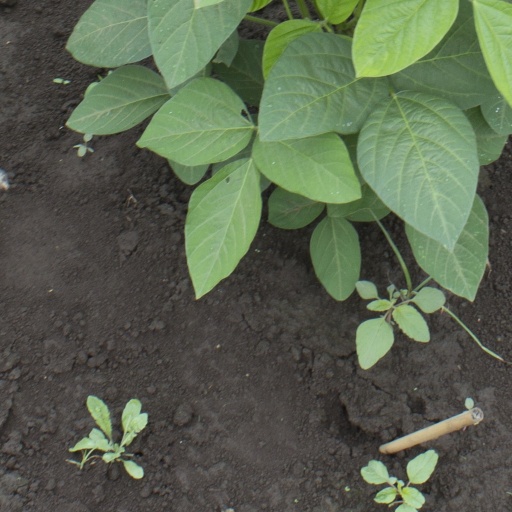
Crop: soybean